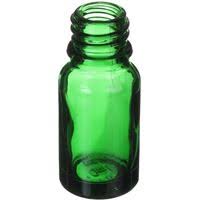
Label: glass